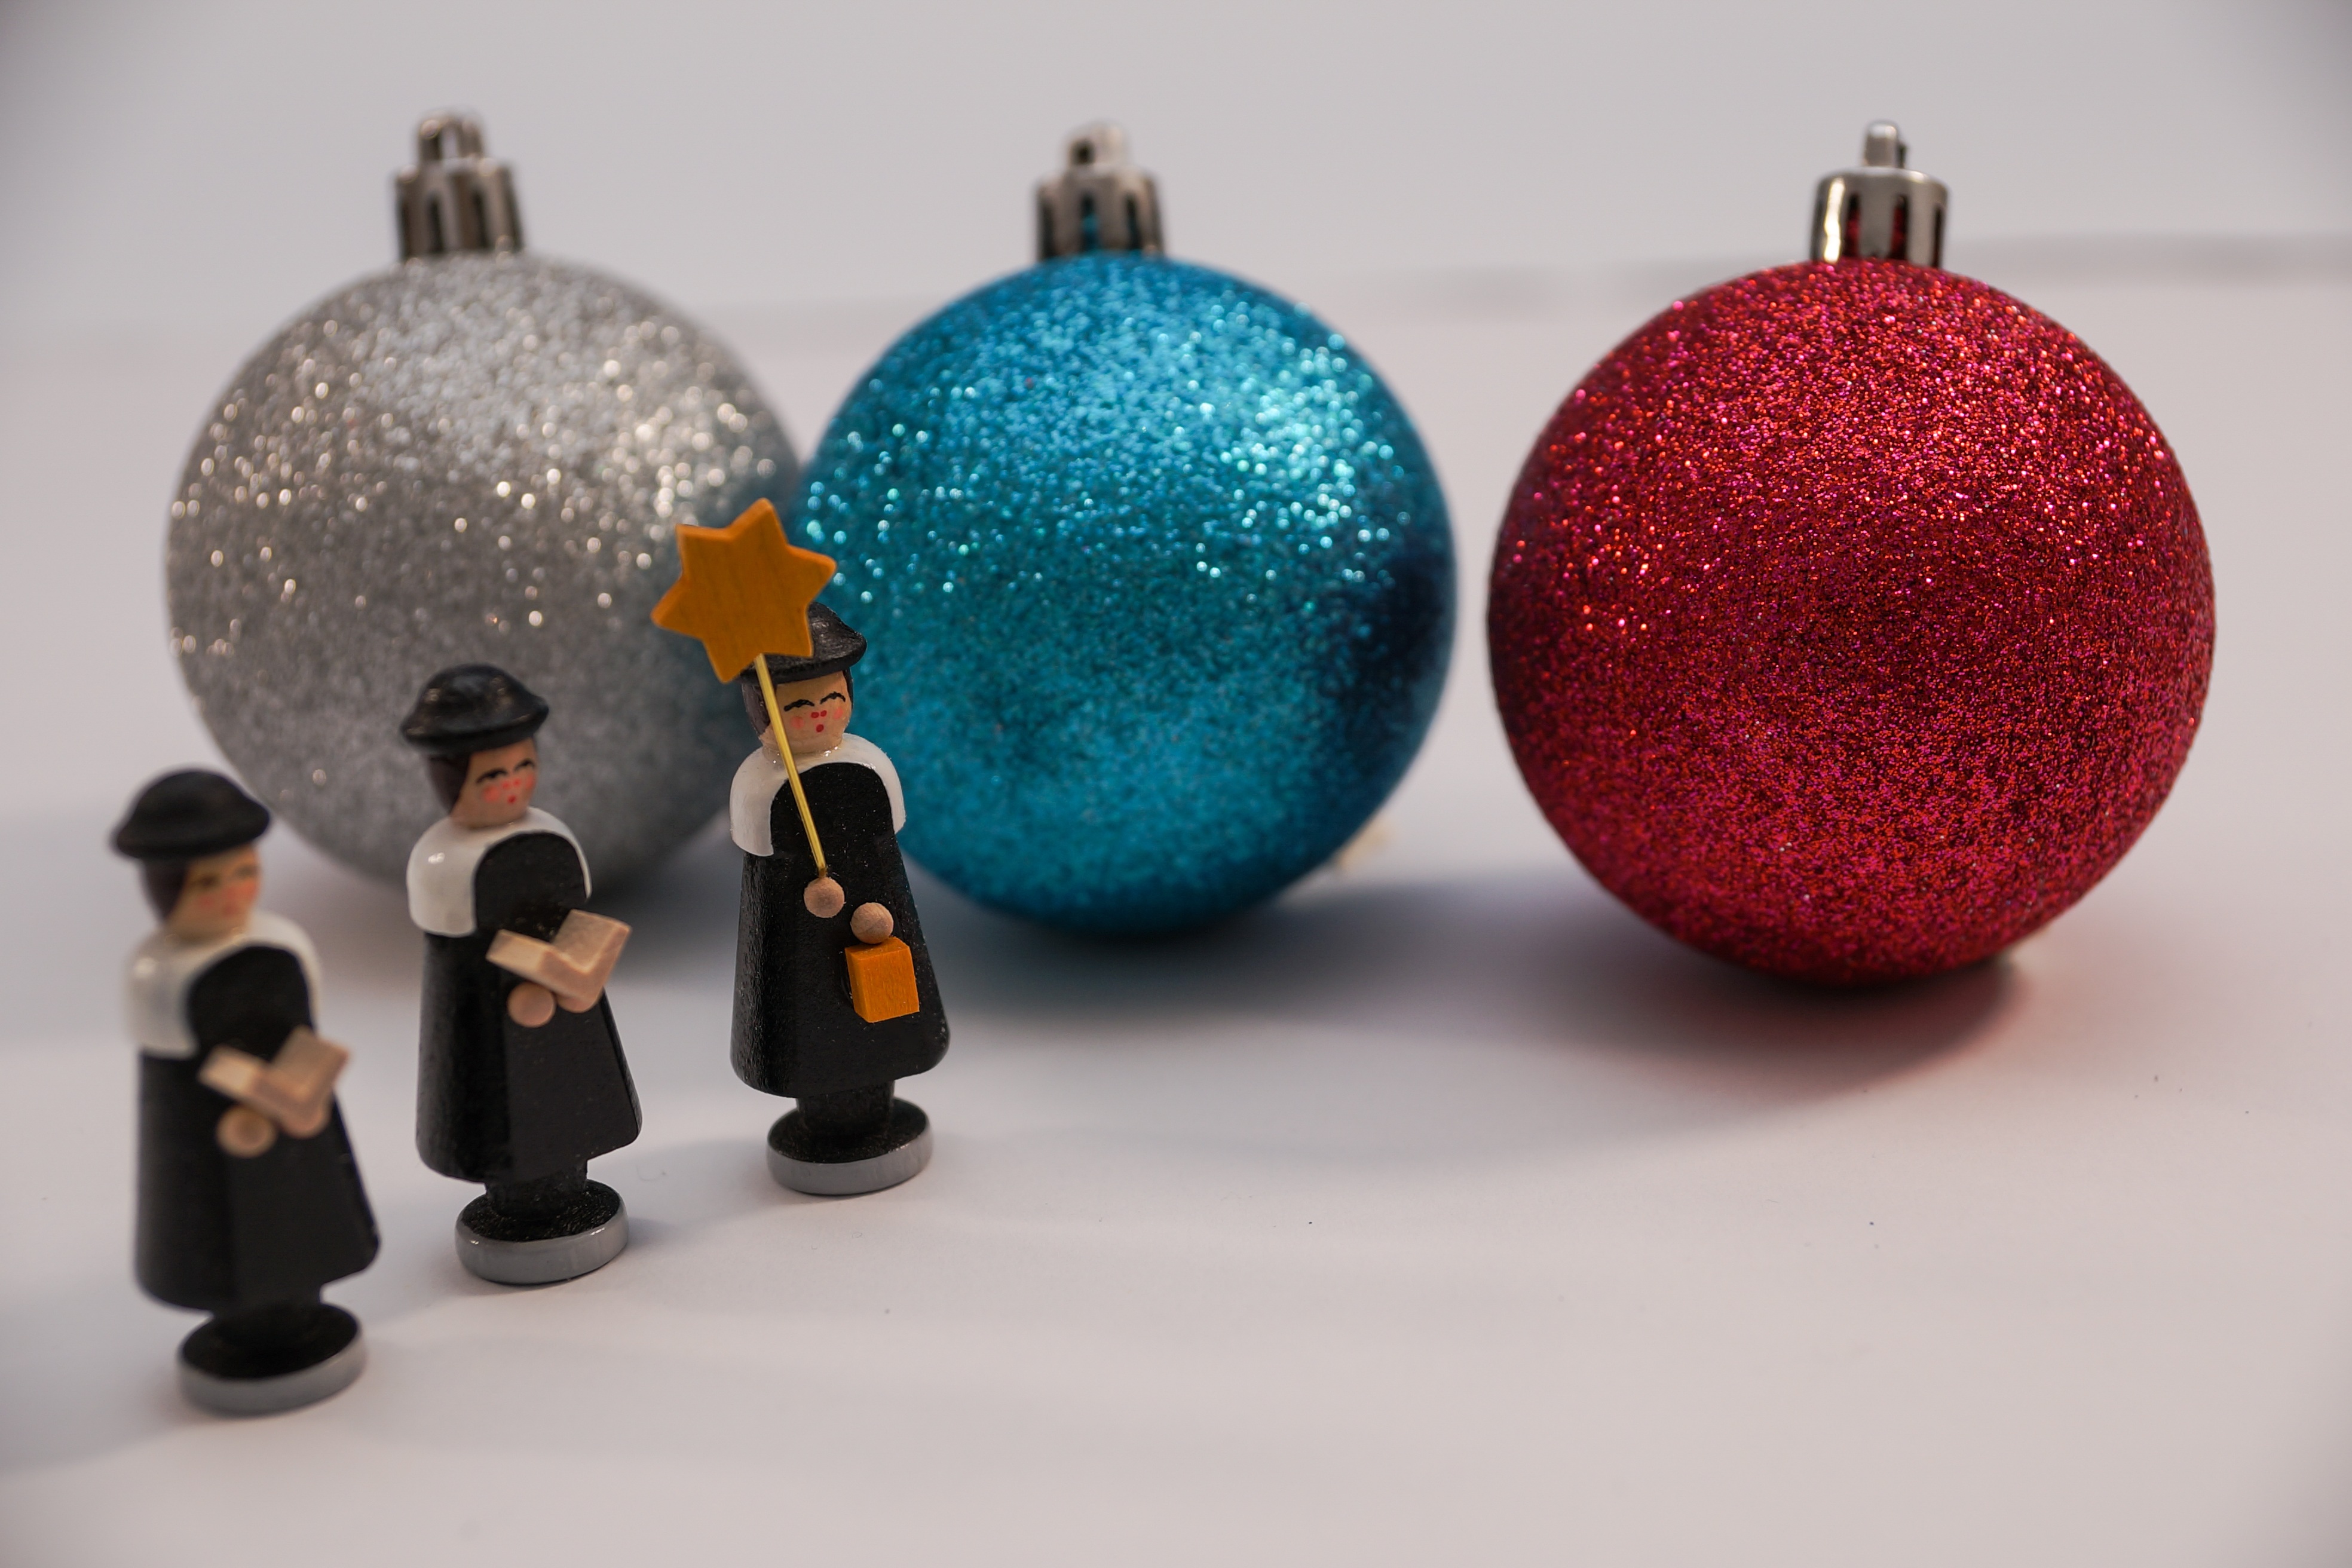
star, singer, red, blue, choir, black, christmas, bauble, christmas ornament, advent, christmas decoration, three, silver, sphere, singers, song, figurines, xmas, magi, x mas, wise men, carolers, caroling, puritan